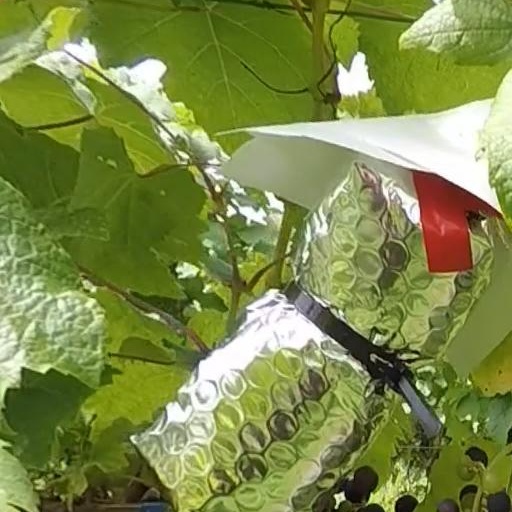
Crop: grape